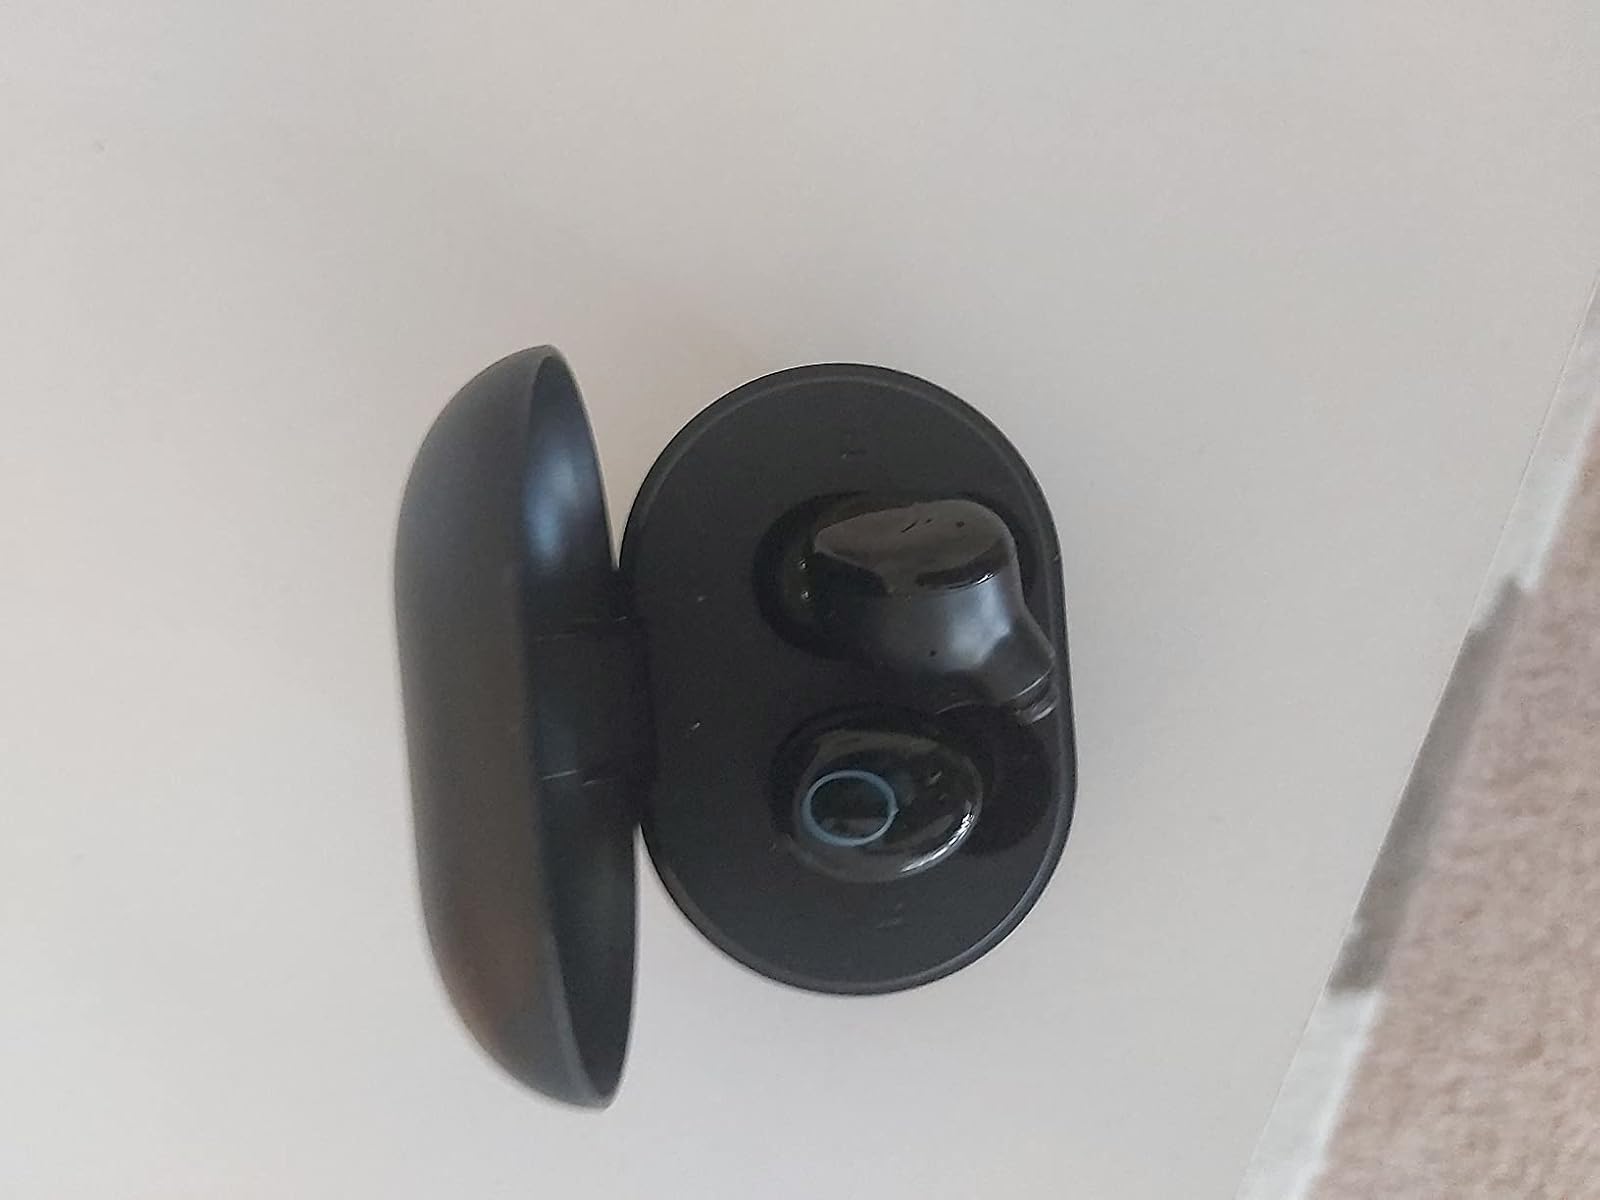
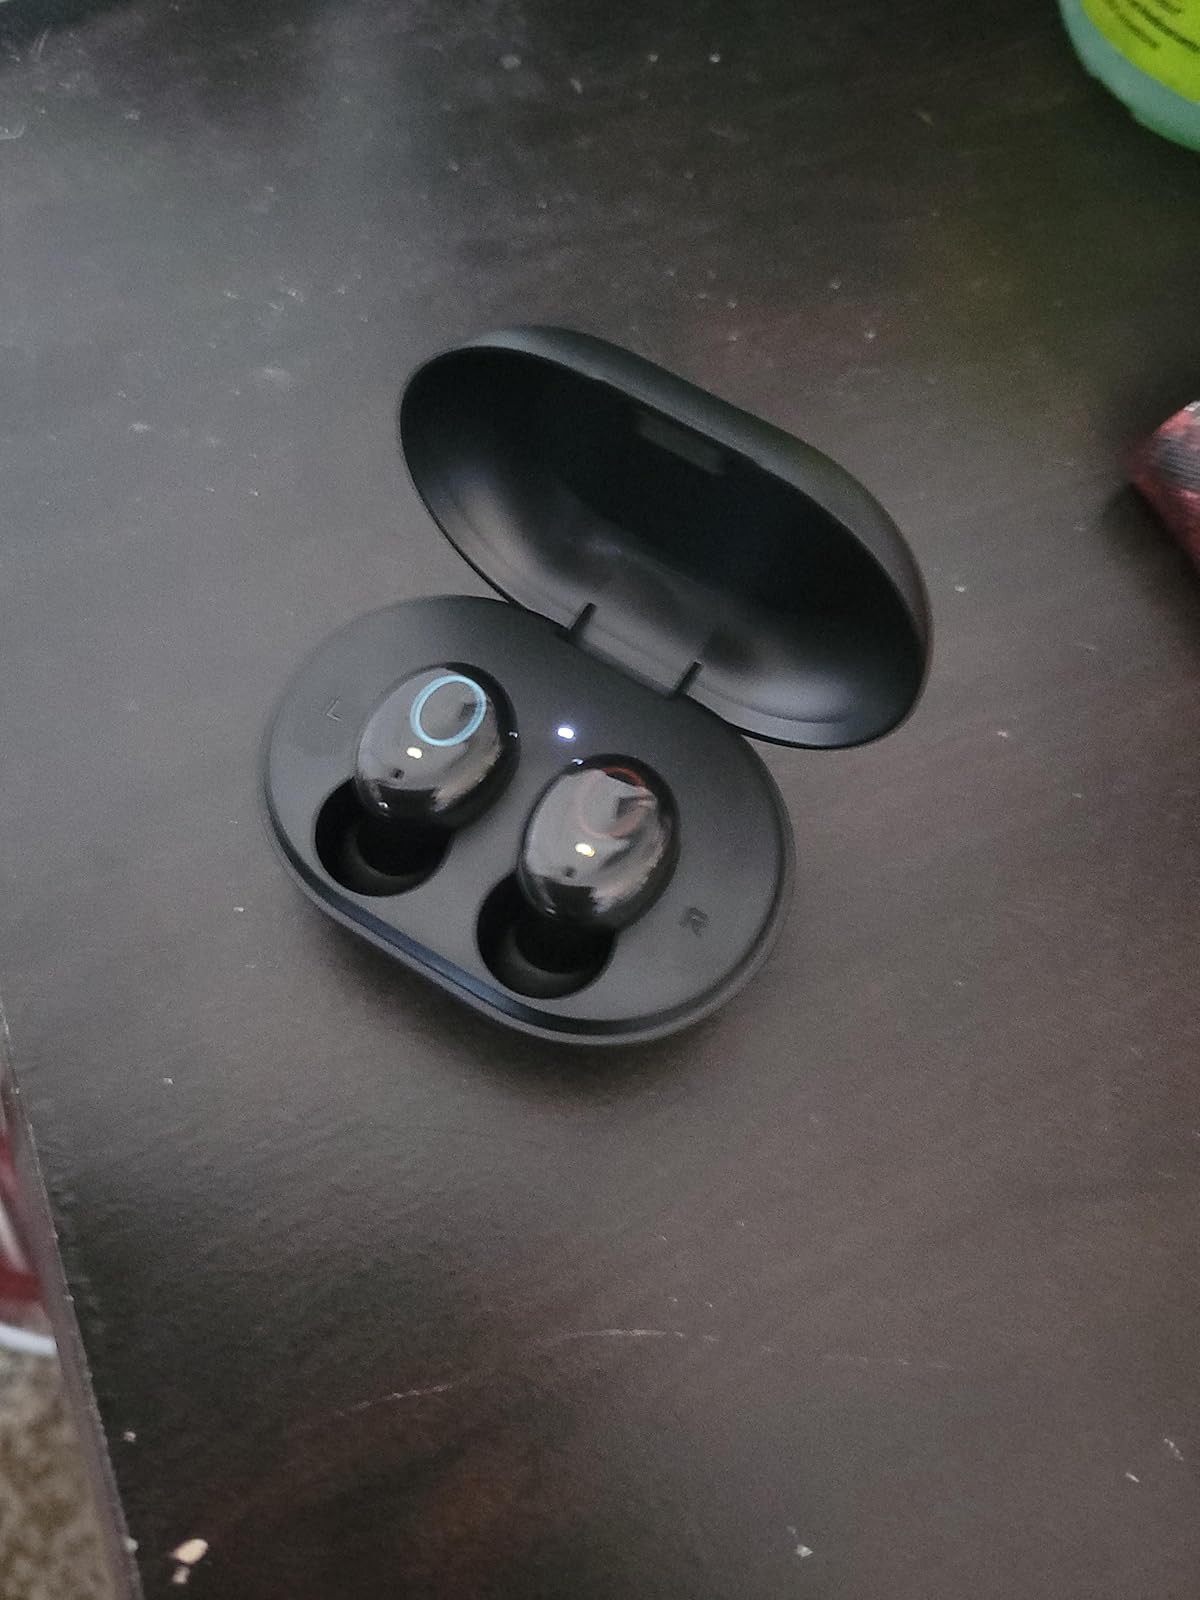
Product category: earbuds
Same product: yes